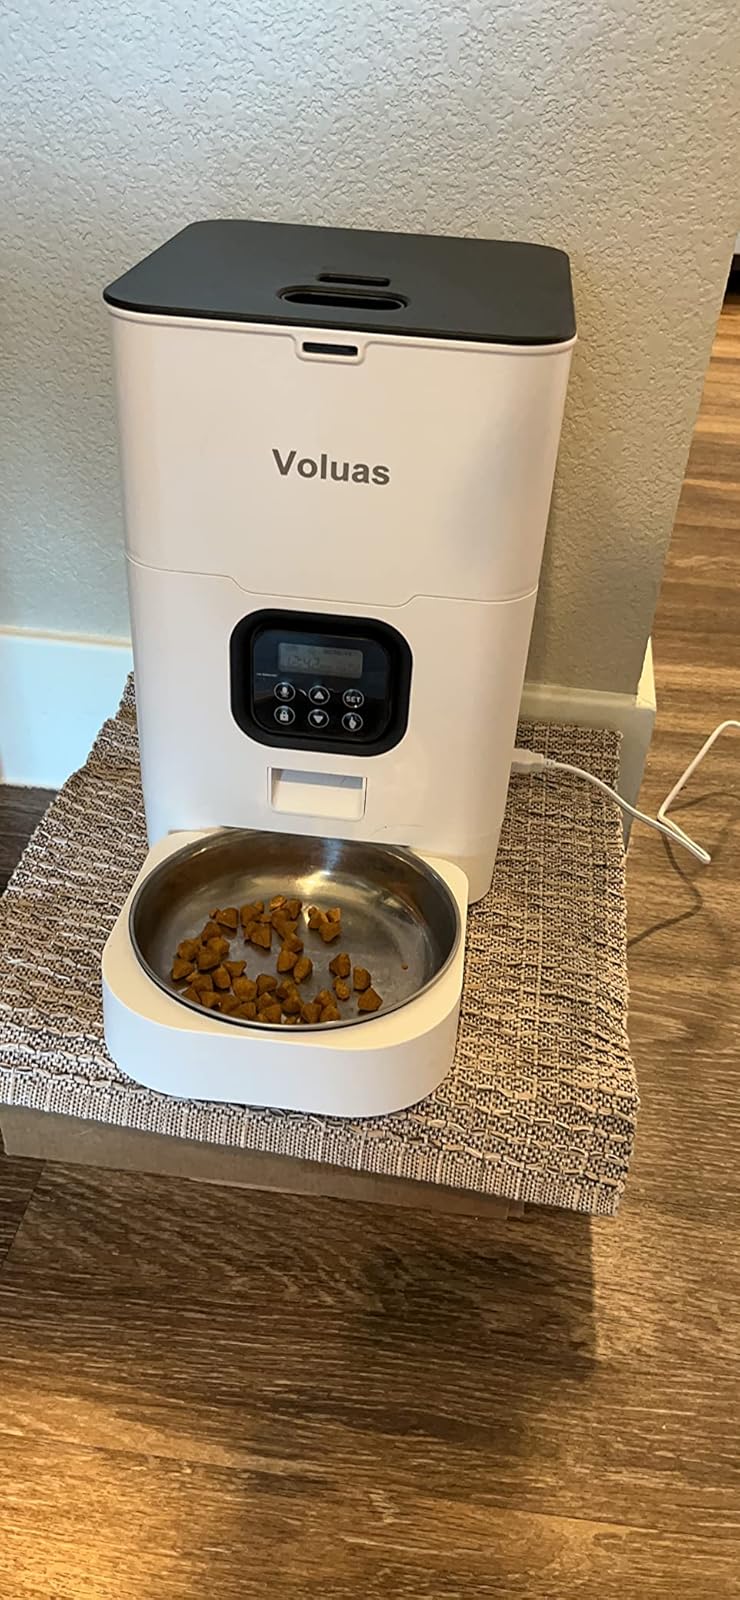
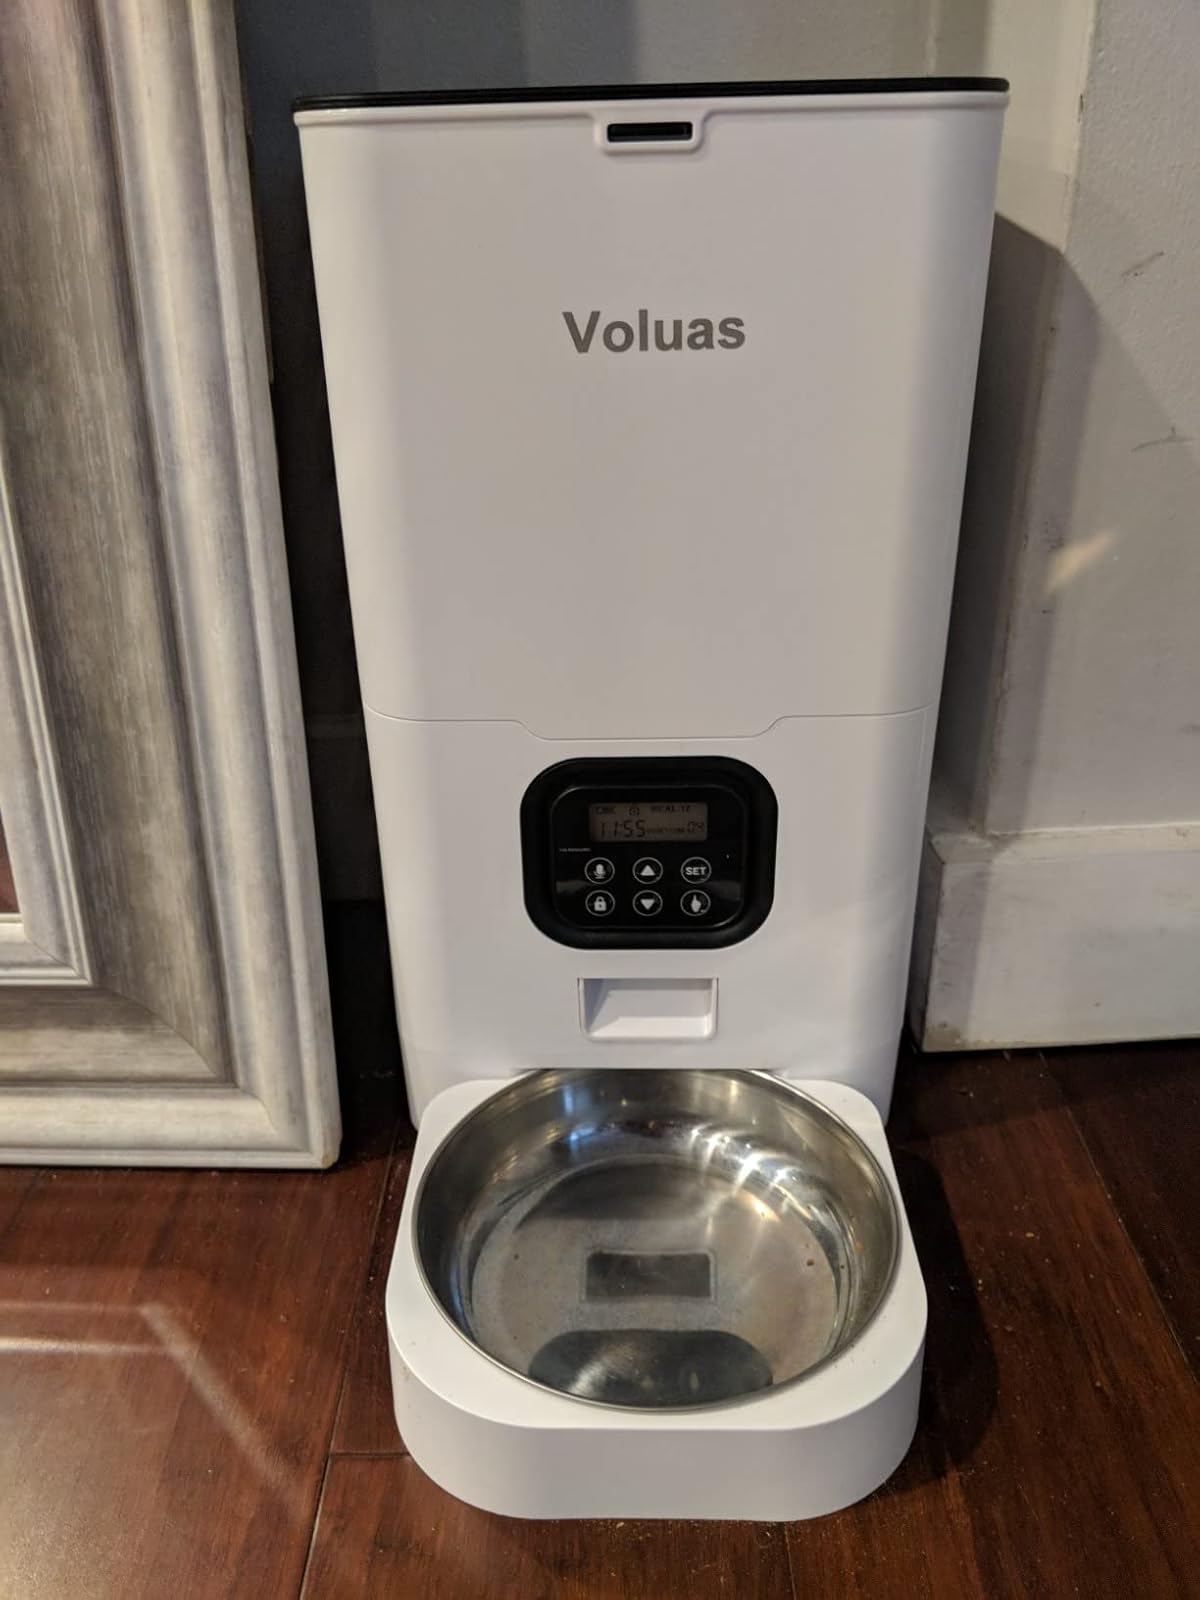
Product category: items_feeder
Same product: yes